Benazir Bhutto

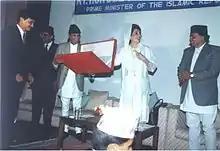
Bhutto at an award ceremony in 1990

In July 1985, Shahnawaz died under unexplained circumstances in the French city of Cannes. Bhutto varyingly claimed that Shahnawaz had been murdered by his wife, Raehana, or had been killed on the orders of Zia. Zia's government allowed her to bring her brother's body to Pakistan in August, where it could be interred in the family cemetery at Larkana. Shortly after the burial, she was arrested and detained under house arrest in Karachi until November, at which point she was released and returned to Europe. In December 1985, martial law was lifted in Pakistan and Bhutto decided to return home. She arrived at Lahore Airport in April 1986, where she was greeted by a large crowd. An estimated two million people came to see her speak at Iqbal Park, where she rallied against Zia's regime. She then visited Sindh, Punjab, and Balochistan, speaking to further crowds, and re-established links with the MRD, taking part in a pro-democracy rally on Independence Day on 14 August. Following the rally, she was again arrested and detained for several weeks in Landhi Jail.